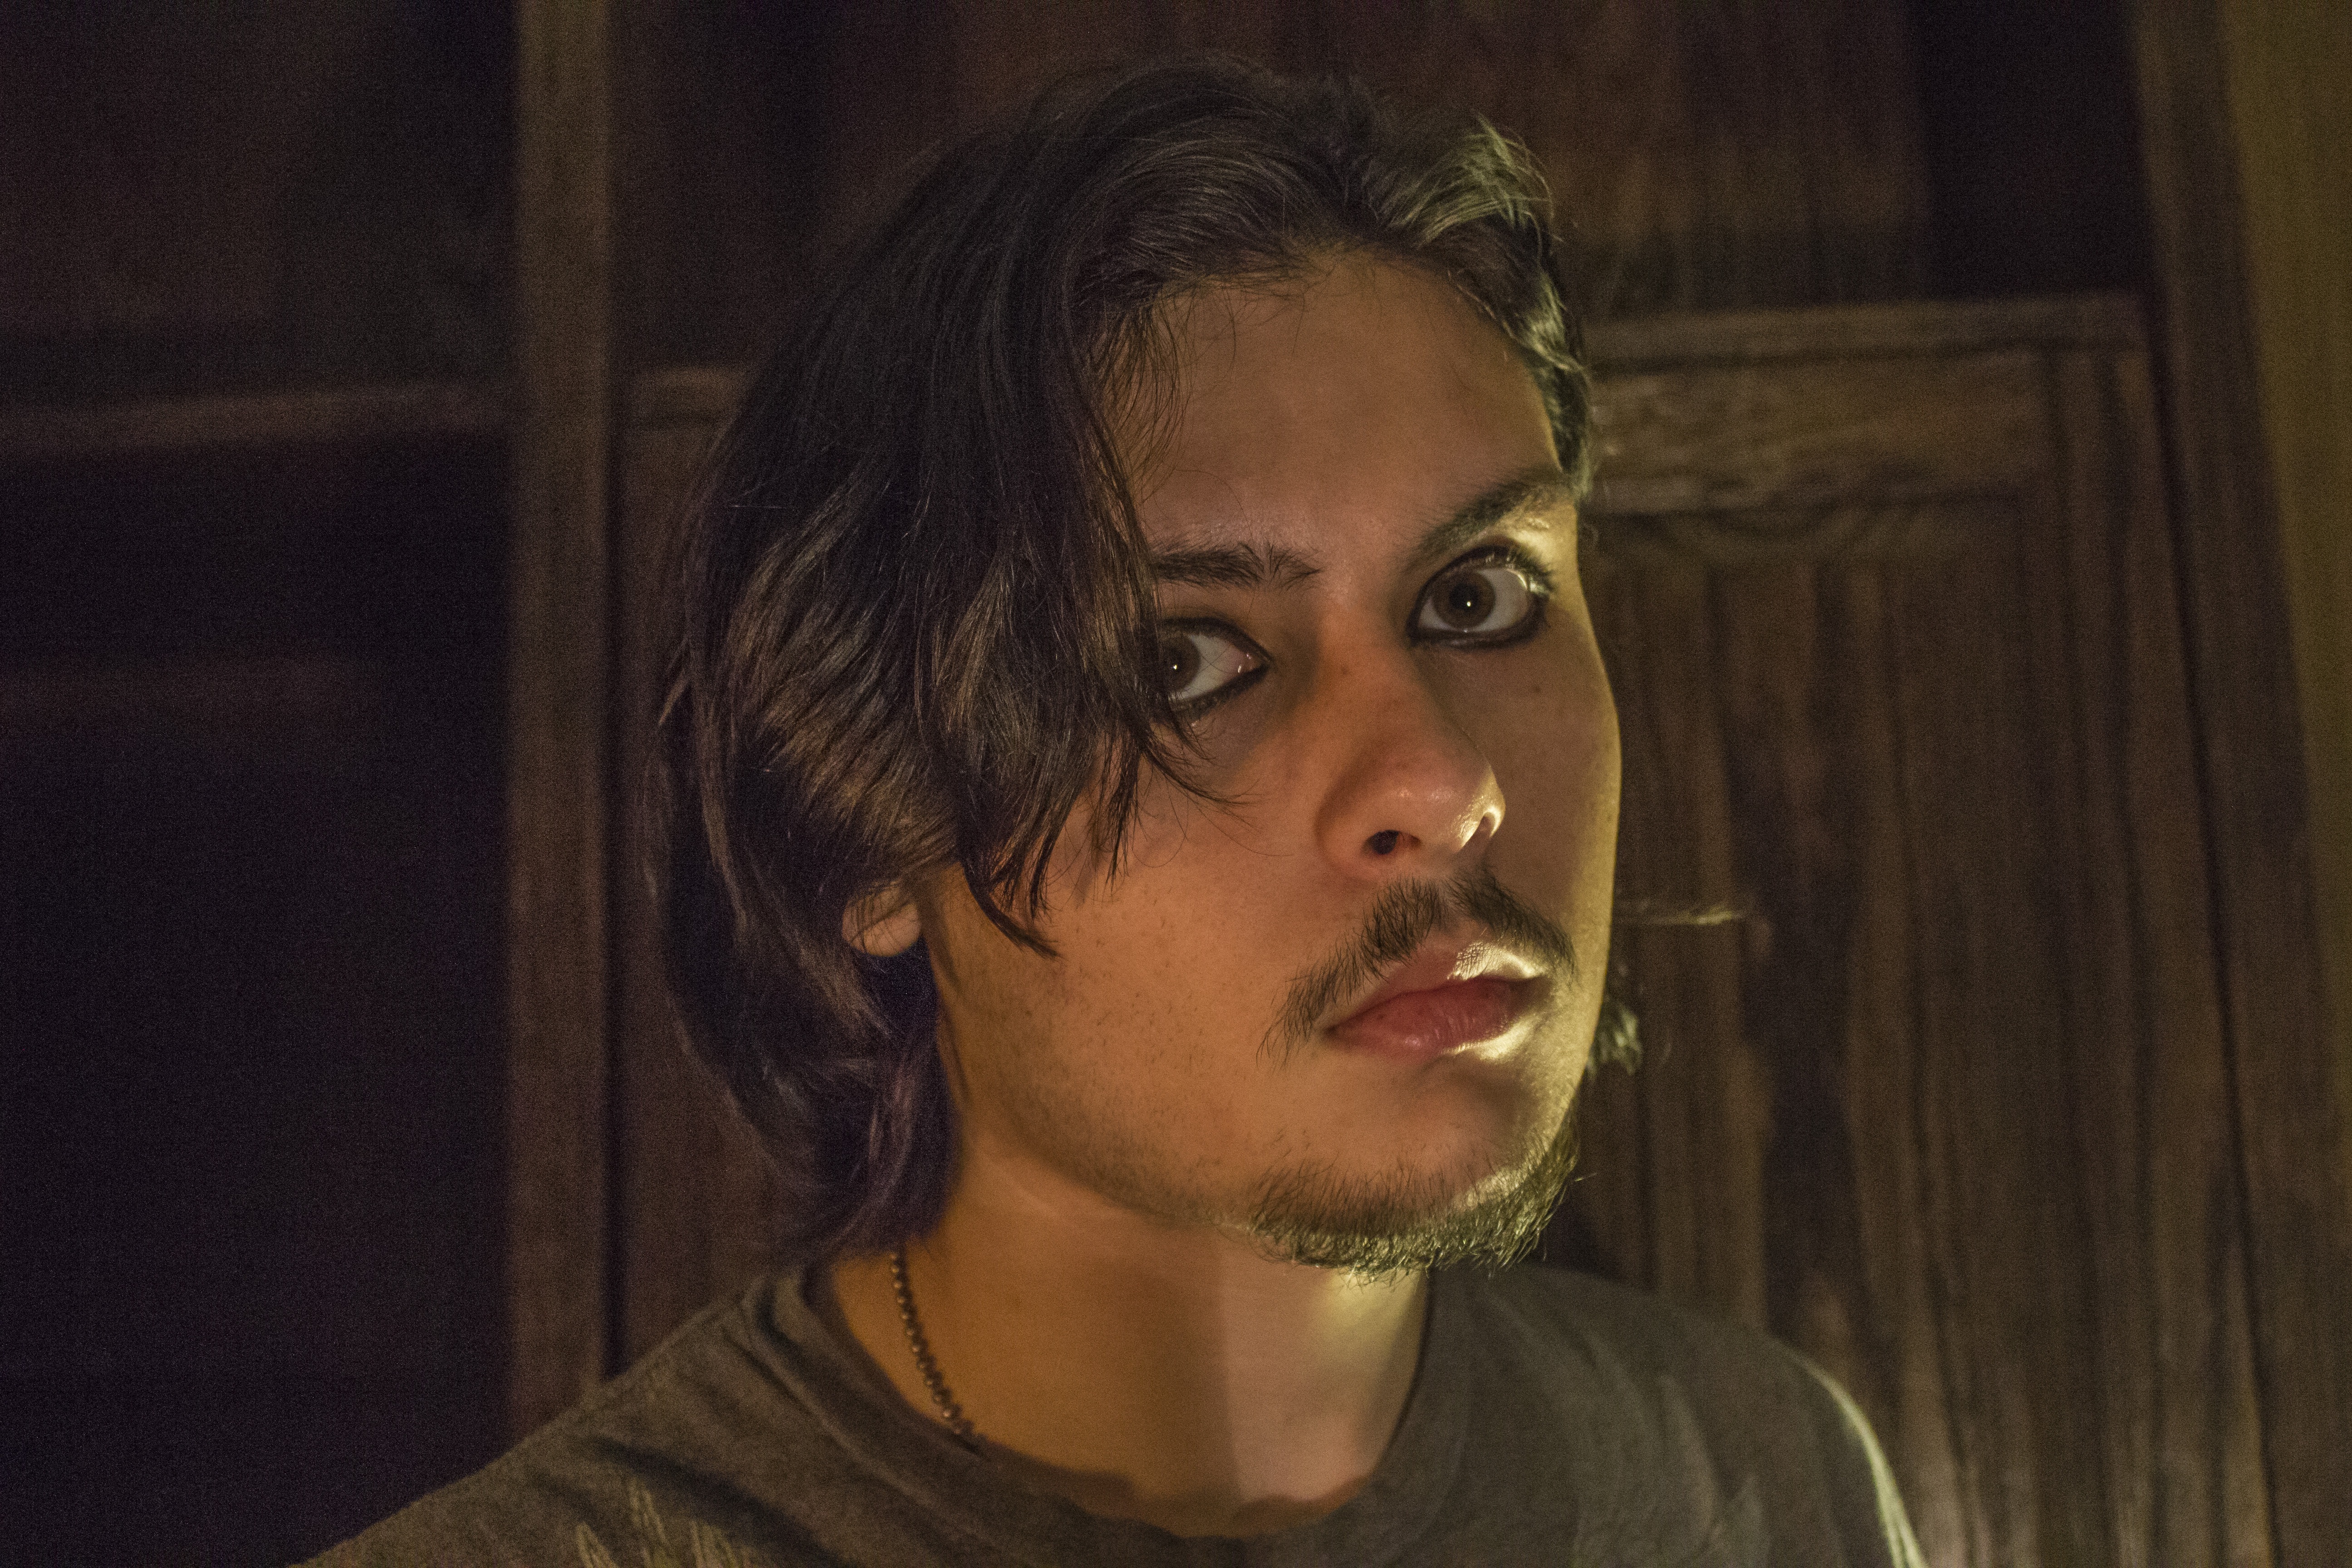
man, hair, male, guy, portrait, model, studio, darkness, fashion, lifestyle, modern, hairstyle, caucasian, face, eye, head, style, handsome, attractive, adult, eyeliner, screenshot, goatee, trendy, men fashion, handsome young man, attractive man, man face, facial hair